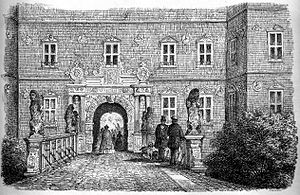
Vallø Slot
Porten til slottet set fra syd i 1865. Fra Danske Kirker, Slotte, Herregaarde og Mindesmærker.
Vallø er en gammel hovedgård, som nævnes første gang i 1256. Gården ligger i Valløby Sogn, Bjæverskov Herred, Region Sjælland, Stevns Kommune. Hovedbygningen er opført i 1580-1586 af fru Mette Rosenkrantz, tilbygget i 1610-1640, ombygget i 1721 ved J.C. Krieger, igen tilbygget i 1735-1738 ved Laurids de Thurah, atter tilbygget i 1765 ved G.D. Anthon og istandsat ved Theodor Zeltner i 1863-1866.